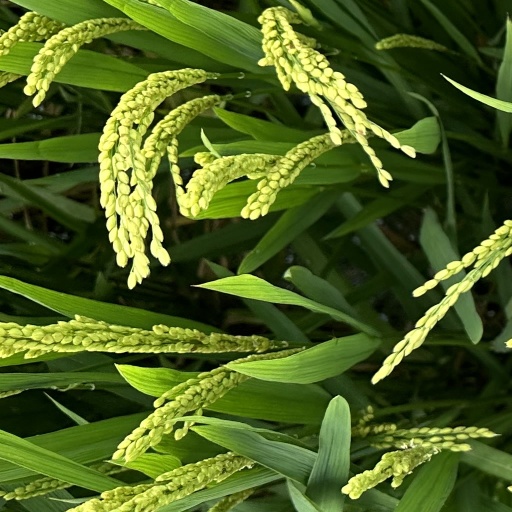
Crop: rice